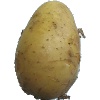
Label: white_potato